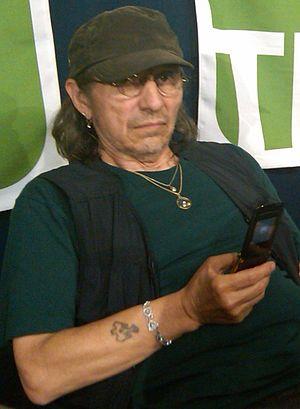
John Trudell est un militant politique, chanteur, poète, écrivain et acteur américain, né le 15 février 1946 à Omaha et mort le 8 décembre 2015 à Santa Clara. D'origine Sioux Santee, il a milité tôt au sein de différents mouvements de défense des droits des Amérindiens. Il a été président de l'American Indian Movement de 1973 à 1979.